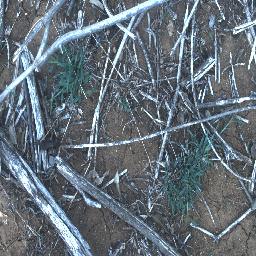
Label: negative